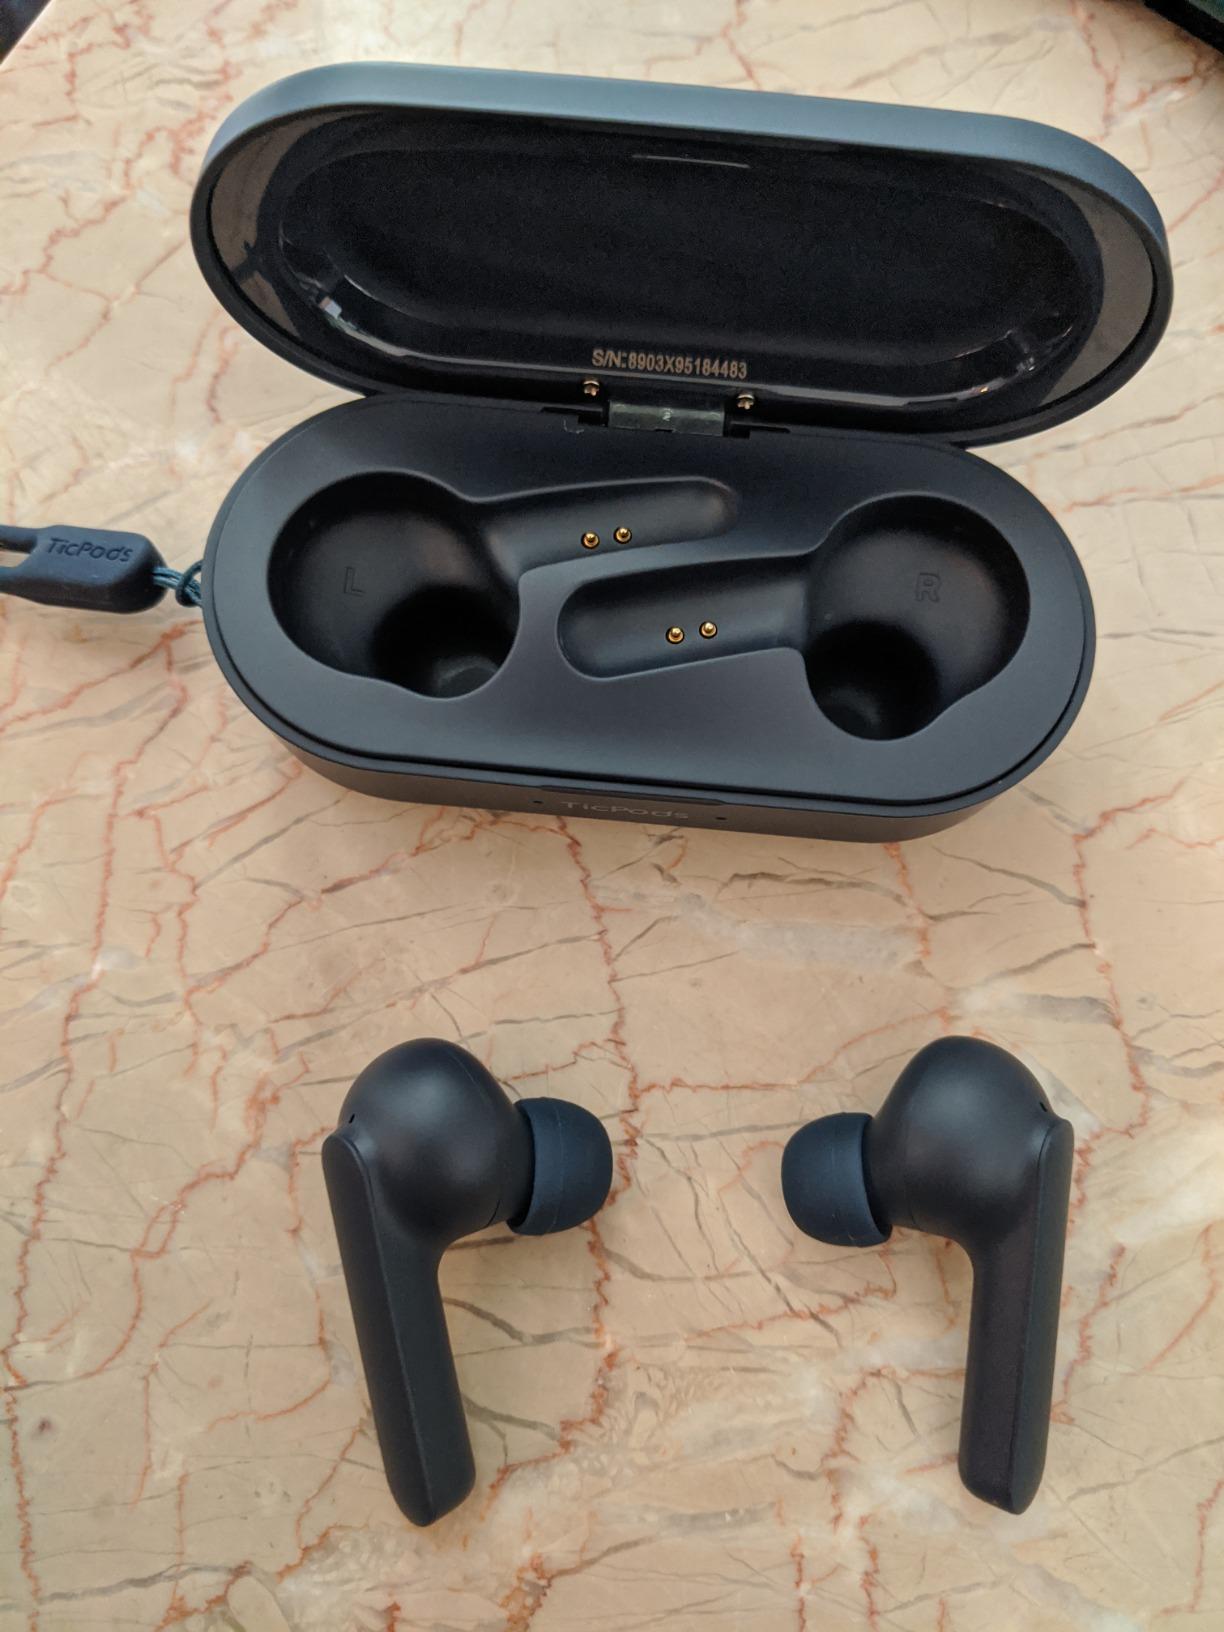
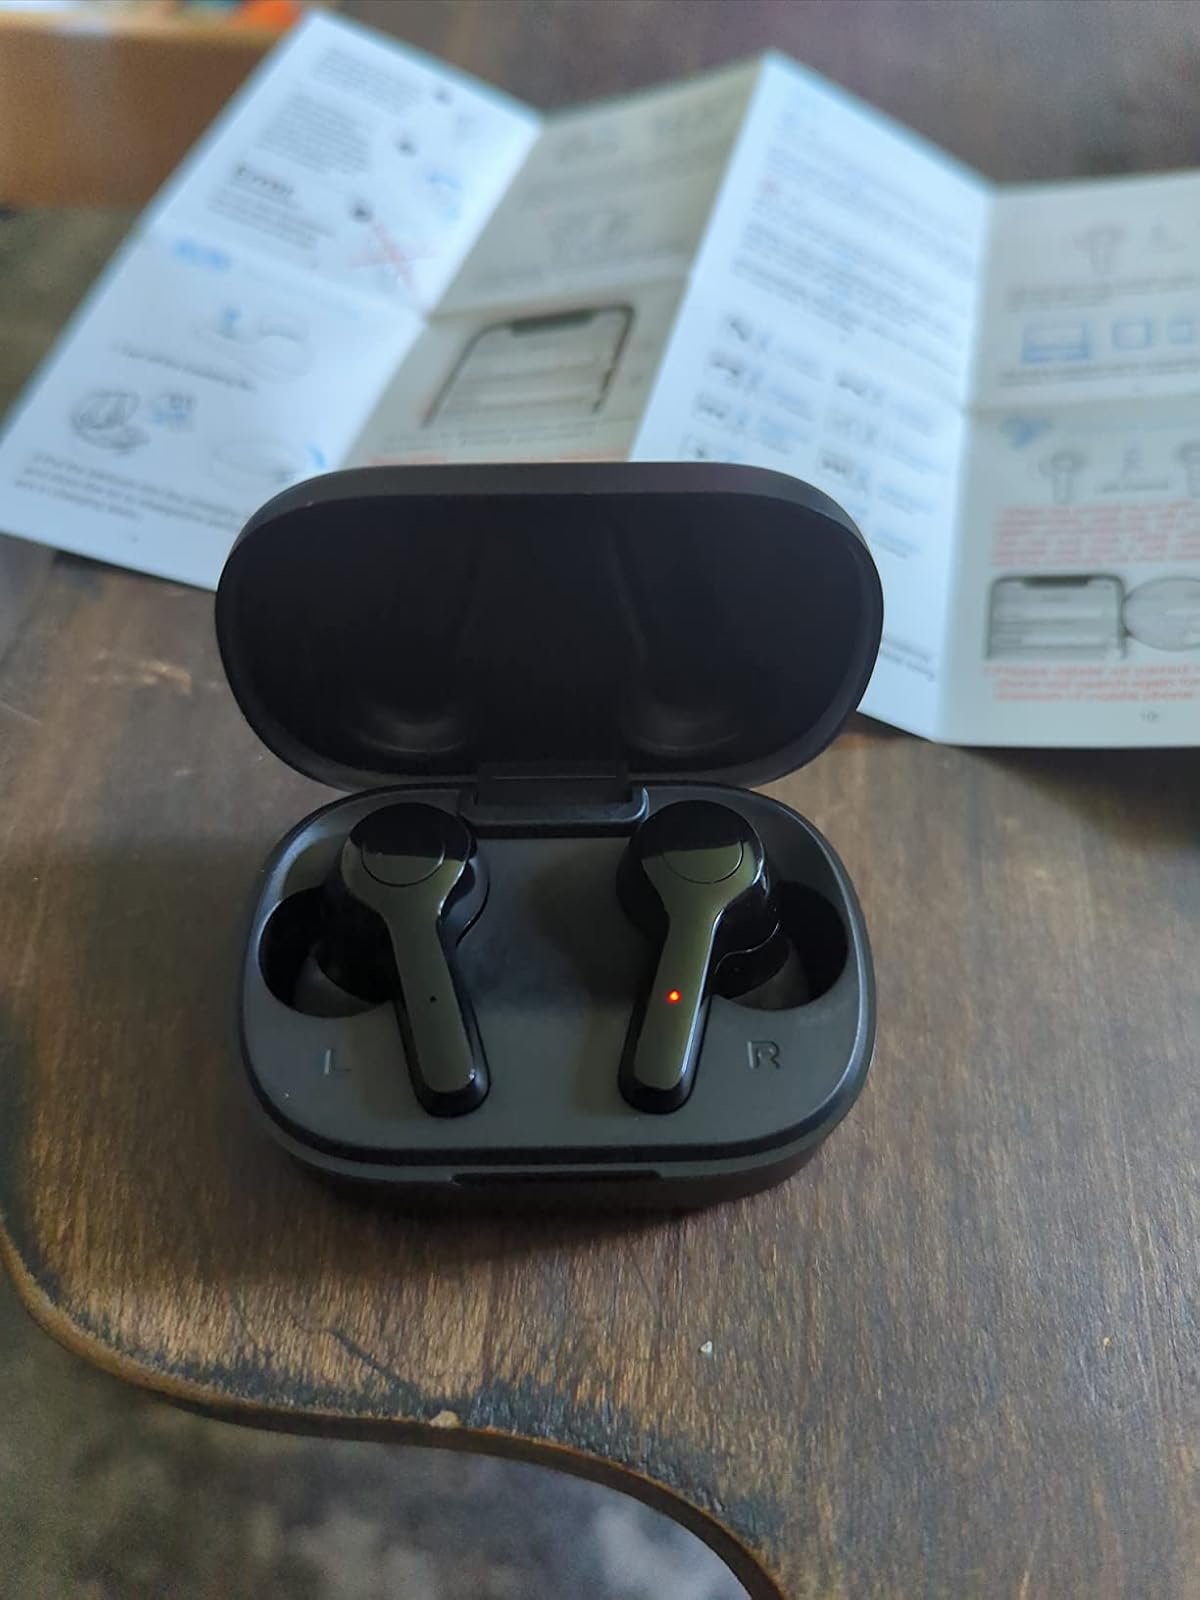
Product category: earbuds
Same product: no